Jemdet Nasr

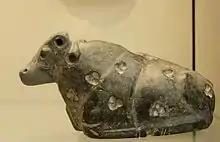
Sitting bull Louvre AO7021

In 1925, the team that was excavating at Kish received reports that clay tablets and painted pottery had been found by locals at a site called Jemdet Nasr, some northeast of Kish. The site was subsequently visited on 6 January 1926 by Langdon and Henry Field and it was decided that an excavation was necessary after several pictographic tablets were found. Some burnt grain were recovered and later determined to be cone wheat (Triticum turgidum) the earliest exemplar of that in the region. The first season at Jemdet Nasr took place in 1926, directed by Stephen Langdon, professor of Assyriology at Oxford University and director of the excavations at Kish. The excavation lasted over a month and employed between 12 and 60 workmen. Langdon was not an archaeologist, and even by the standards of his time, as exemplified by Leonard Woolley's work at Ur, his record-keeping was very poor. He contracted a fever at Jemdet Nasr from which he never fully recovered, which ended the excavation season. As a result, much information on the exact find spots of artefacts, including the tablets, was lost. A large, 4,500 square meter (92 meters by 48 meters) mudbrick building was excavated in which a large collection of proto-cuneiform clay tablets was found. The bricks used were of the Riemchen (20 X 8 5 x 8 cm) and Flachziegel (23 x 9 x 6 5 cm) types, with some of the former baked and all of the latter. All baked bricks were pierced with three one centimeter holes before baking. The finds from this season were divided between the National Museum of Iraq in Baghdad, the Ashmolean Museum in Oxford and the Field Museum in Chicago; the latter two co-sponsors of the excavations in Kish and Jemdet Nasr. A second season was organized in 1928, lasting between 13 and 22 March and directed by L.Ch. Watelin, the then-field director at Kish, accompanied by Henry Field. This time, some 120 workmen were employed. Excavation ended after 11 days (of the 20 planned) due to a plague of locusts. Watelin kept almost no records of his excavations at the site but from the few notes that survive he seems to have been digging in the same area as Langdon.